Ikeja

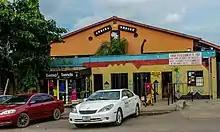
New Afrika Shrine

Contrary to what the name suggests, the "New Afrika Shrine" in Ikeja is not a shrine, but a music bar run by the descendants of Fela Kuti. It unfolds its special charm when live music is playing; it is also the only place in Lagos where you can legally smoke a joint. The Afrika Shrine was Fela's second home until a few weeks before his death in 1997, after which it fell into disrepair. The New Afrika Shrine, opened in 2000, was built by his family. Their main concern was to honour and preserve the contribution Fela and the Shrine have made to the local community and the overall development of post-colonial Africa. Most events at the New Afrika Shrine are free of charge. The new club is four times the size of the original Shrine and seats two and a half thousand people. Overheads are covered by the sale of food, drinks and merchandise. Admission is usually 500 naira, half a US dollar. The club has a small library, pool tables and chill-out areas and organises educational and outreach activities.